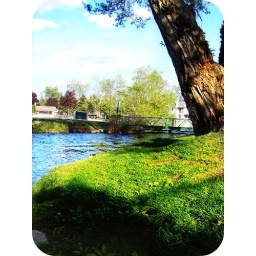
childrens park showing more of the river the goes around in down town lake orion in michigan